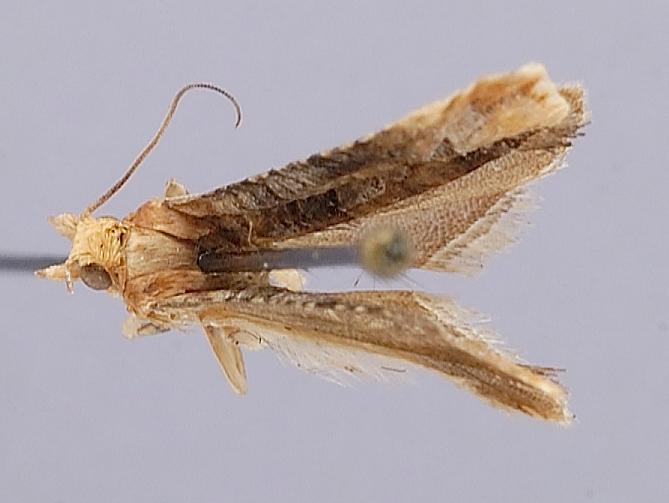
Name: Eucosma edemoidana
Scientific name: Eucosma edemoidana Dyar, 1903
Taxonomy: Animalia, Arthropoda, Insecta, Lepidoptera, Tortricidae
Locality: Williams, Coconino, Arizona, United States
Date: "19-7" and "18.8"